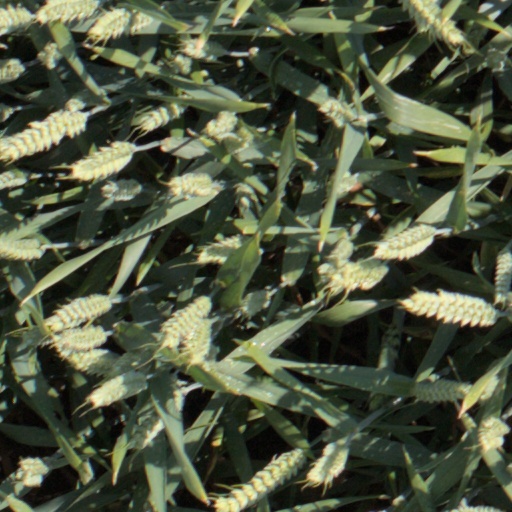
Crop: wheat